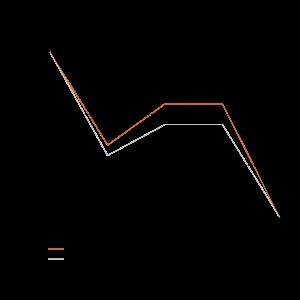
Le chocolat [ ʃɔkɔla], terme d'origine mésoaméricaine, est un aliment plus ou moins sucré produit à partir de la fève de cacao. Celle-ci est fermentée, torréfiée, broyée jusqu'à former une pâte de cacao liquide dont est extraite la matière grasse appelée beurre de cacao. Le chocolat est constitué du mélange, dans des proportions variables, de pâte de cacao, de beurre de cacao et de sucre ; auxquels sont ajoutées éventuellement des épices, comme la vanille, ou des matières grasses végétales.